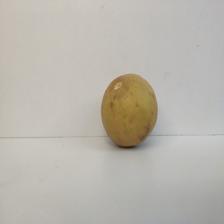
Size: Large